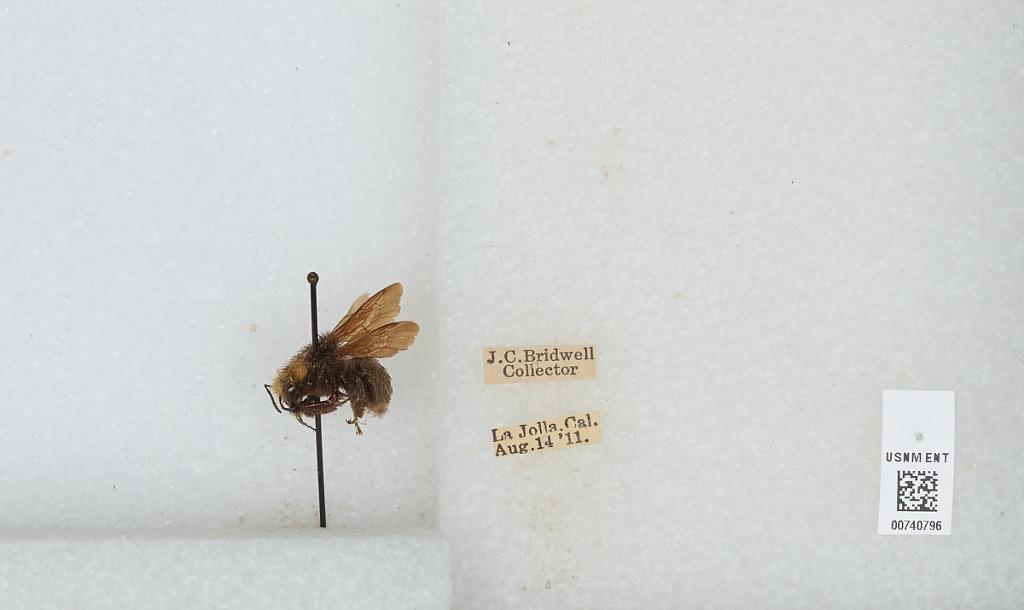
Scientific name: Bombus (Pyrobombus) vosnesenskii Radoszkowski
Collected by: J. Bridwell
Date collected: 1911-8-14
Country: United States
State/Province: California
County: San Diego
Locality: La Jolla
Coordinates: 32.84, -117.277